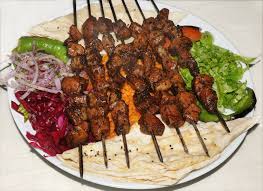
Yemek: kebap